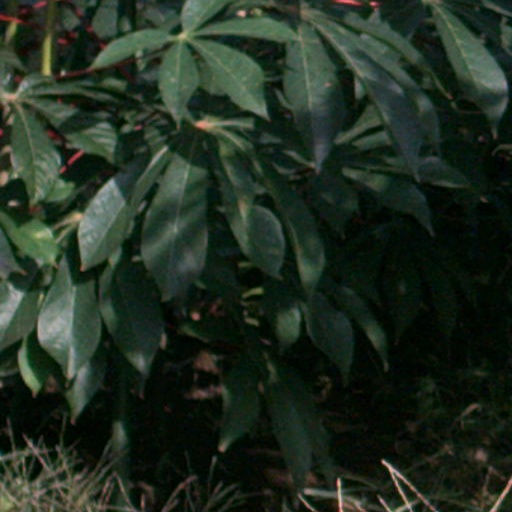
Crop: cassava